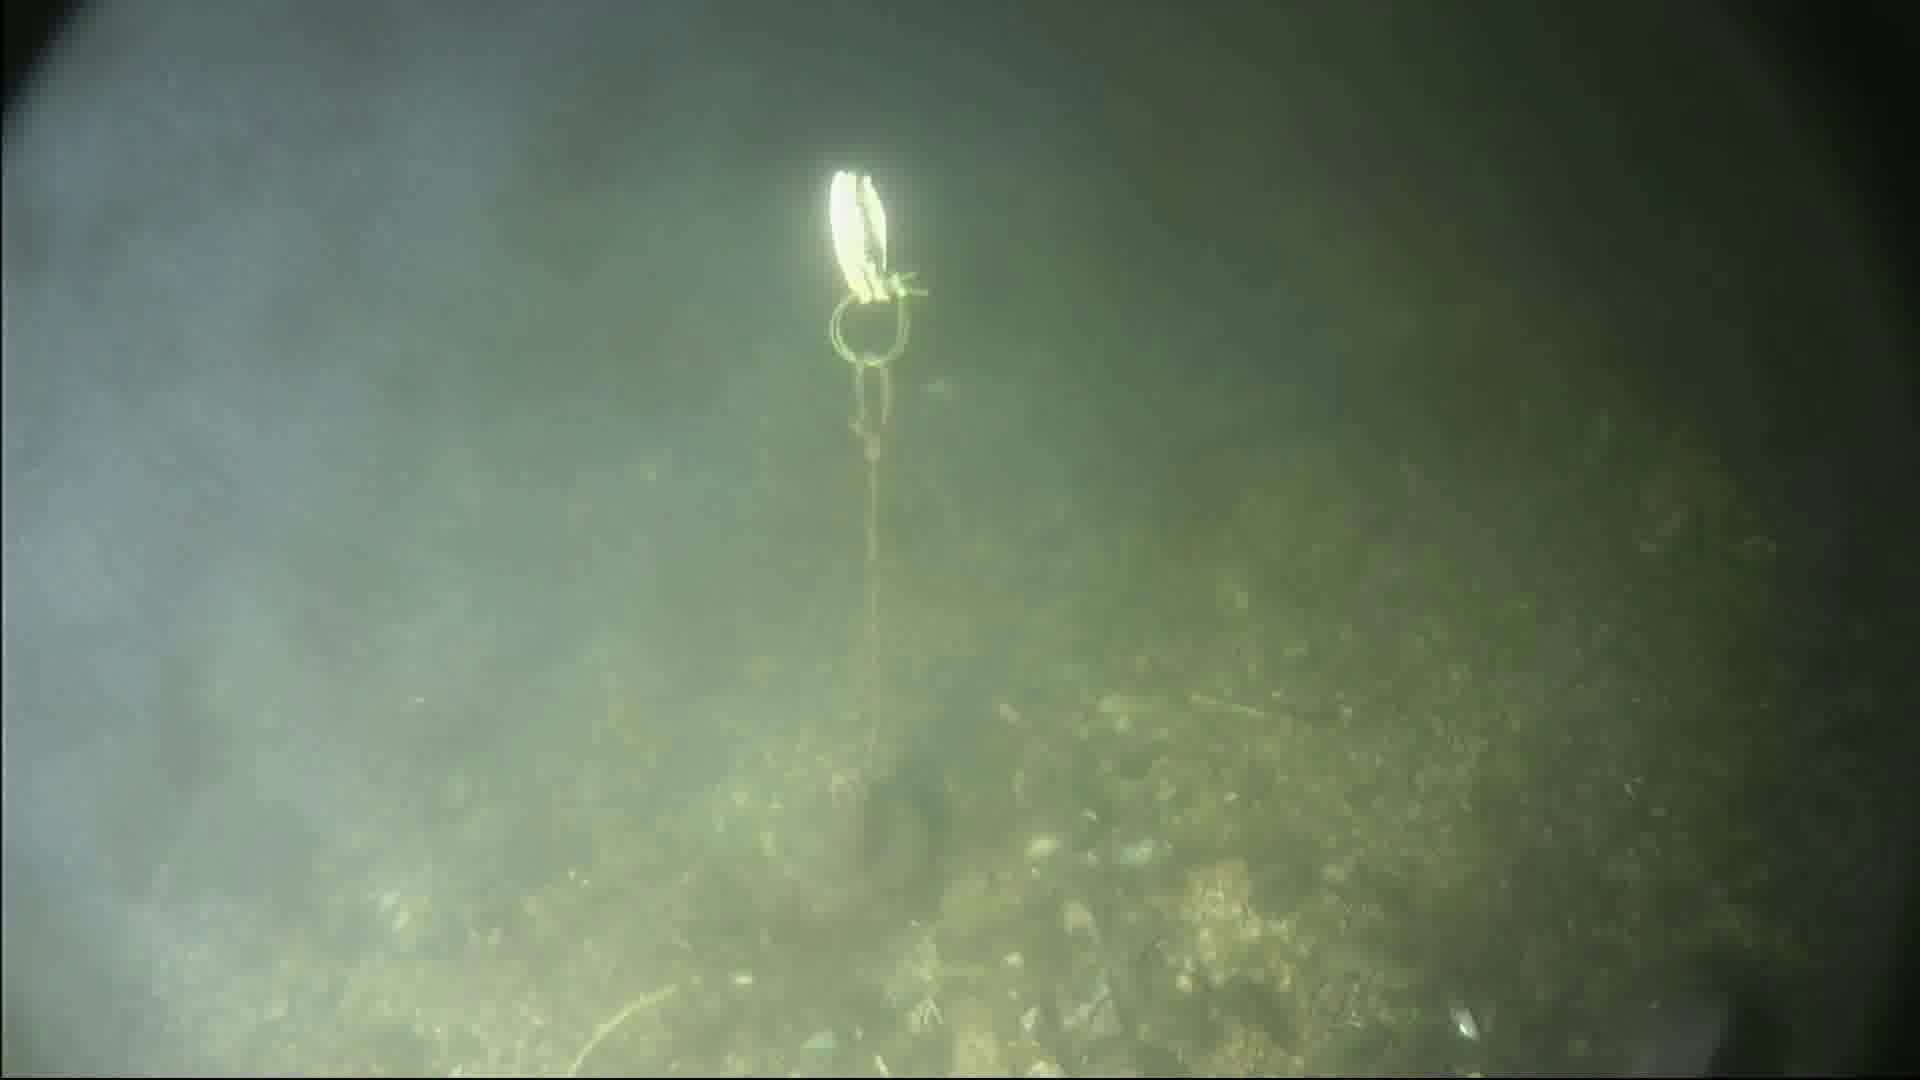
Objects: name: fish
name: crab